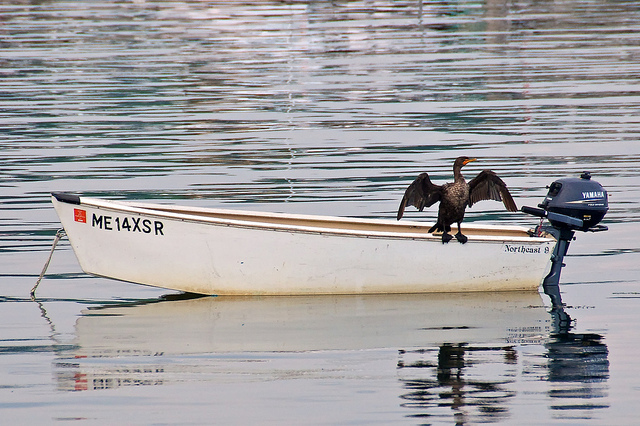
A bird sitting on top of a white boat.

A bird standing on the boat with his wings opened.

A large bird that is in someone's boat on the water.

there is a bird that is standing on a boat

An odd looking bird with bat like wings sitting on a boat.